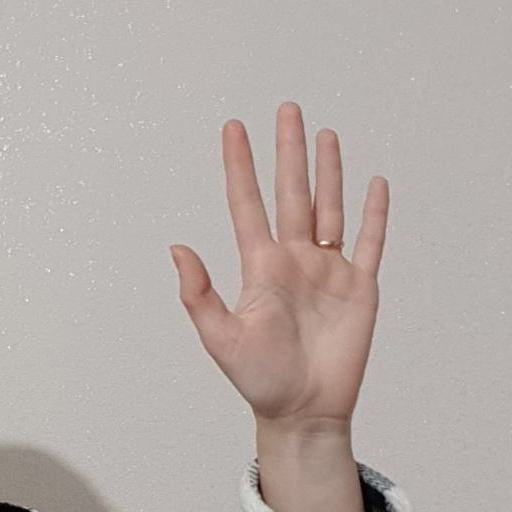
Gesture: palm